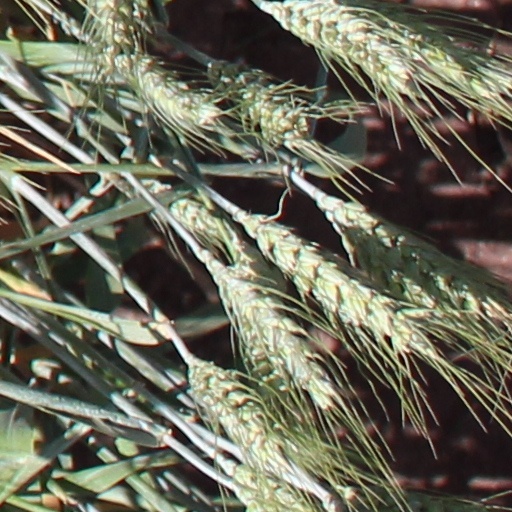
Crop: wheat